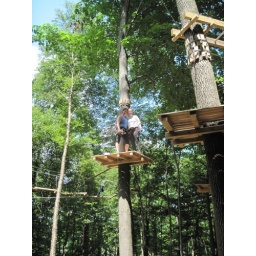
a couple of monkeys in the trees